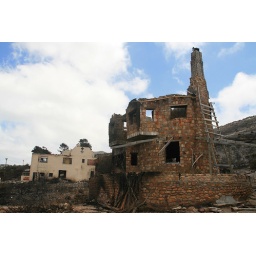
Two houses caught in a mountain fire in Scarborough, Cape Town